Bonnie and Ben Rhyme Again

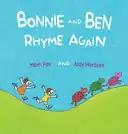

Bonnie and Ben Rhyme Again is a 2018 children's picture book by Mem Fox and illustrated by Judy Horacek. In this book, a sequel to "Good Night, Sleep Tight", two children, Bonnie and Ben, recite some nursery rhymes to their friend, Skinny Doug, while going for a walk.